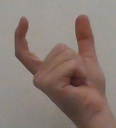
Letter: nun